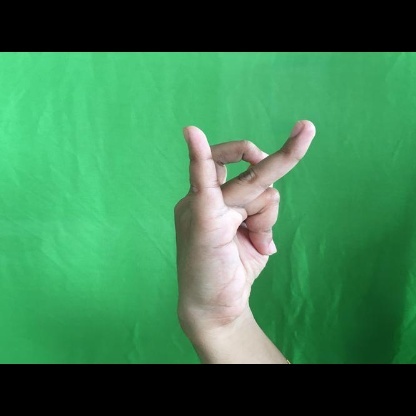
Mudra: Katakamukha